Center of population

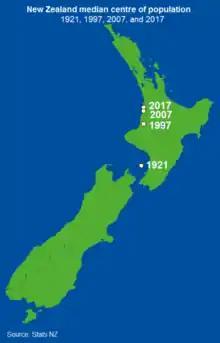
New Zealand's median center of population over time

In June 2008, New Zealand's median center of population was located near Taharoa, around 100 km (65 mi) southwest of Hamilton on the North Island's west coast. In 1900 it was near Nelson and has been moving steadily north (towards Auckland, the country's most populous city) ever since.